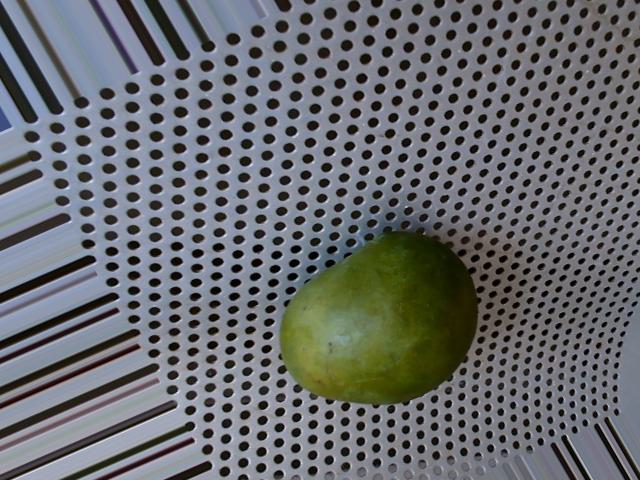
Label: Raw_Mango